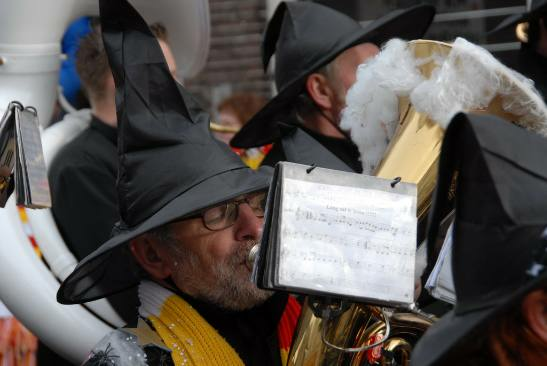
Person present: Yes